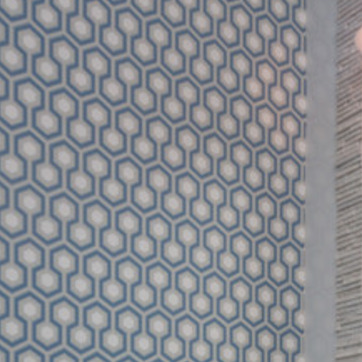
Material: wallpaper